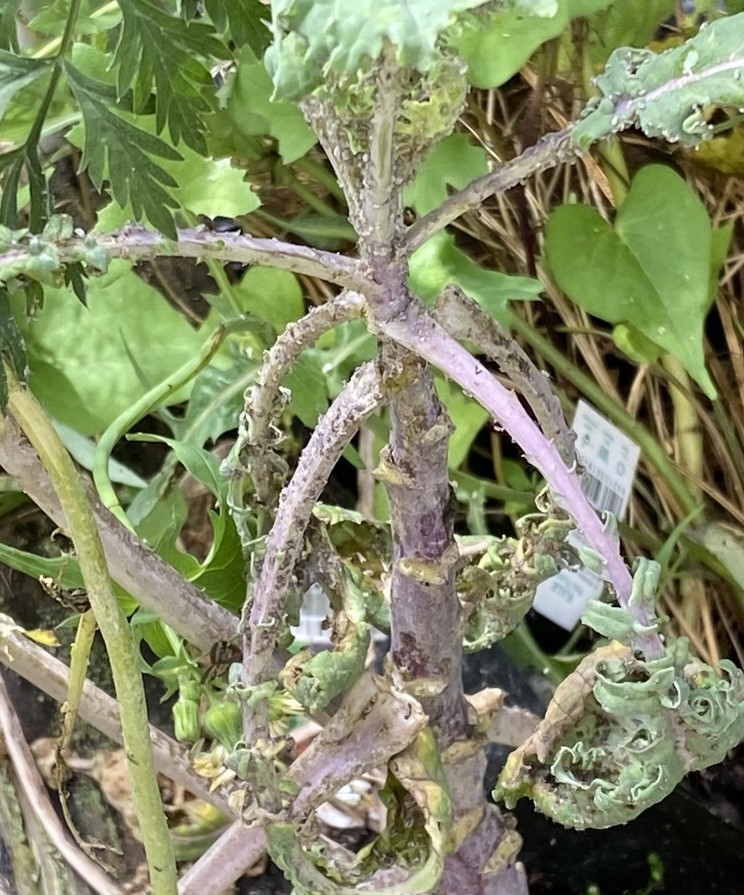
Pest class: cabbage_aphid